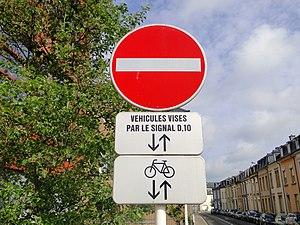
Signal routier C,1a du Code de la Route luxembourgeois avec le panneau additionnel modèle 6c